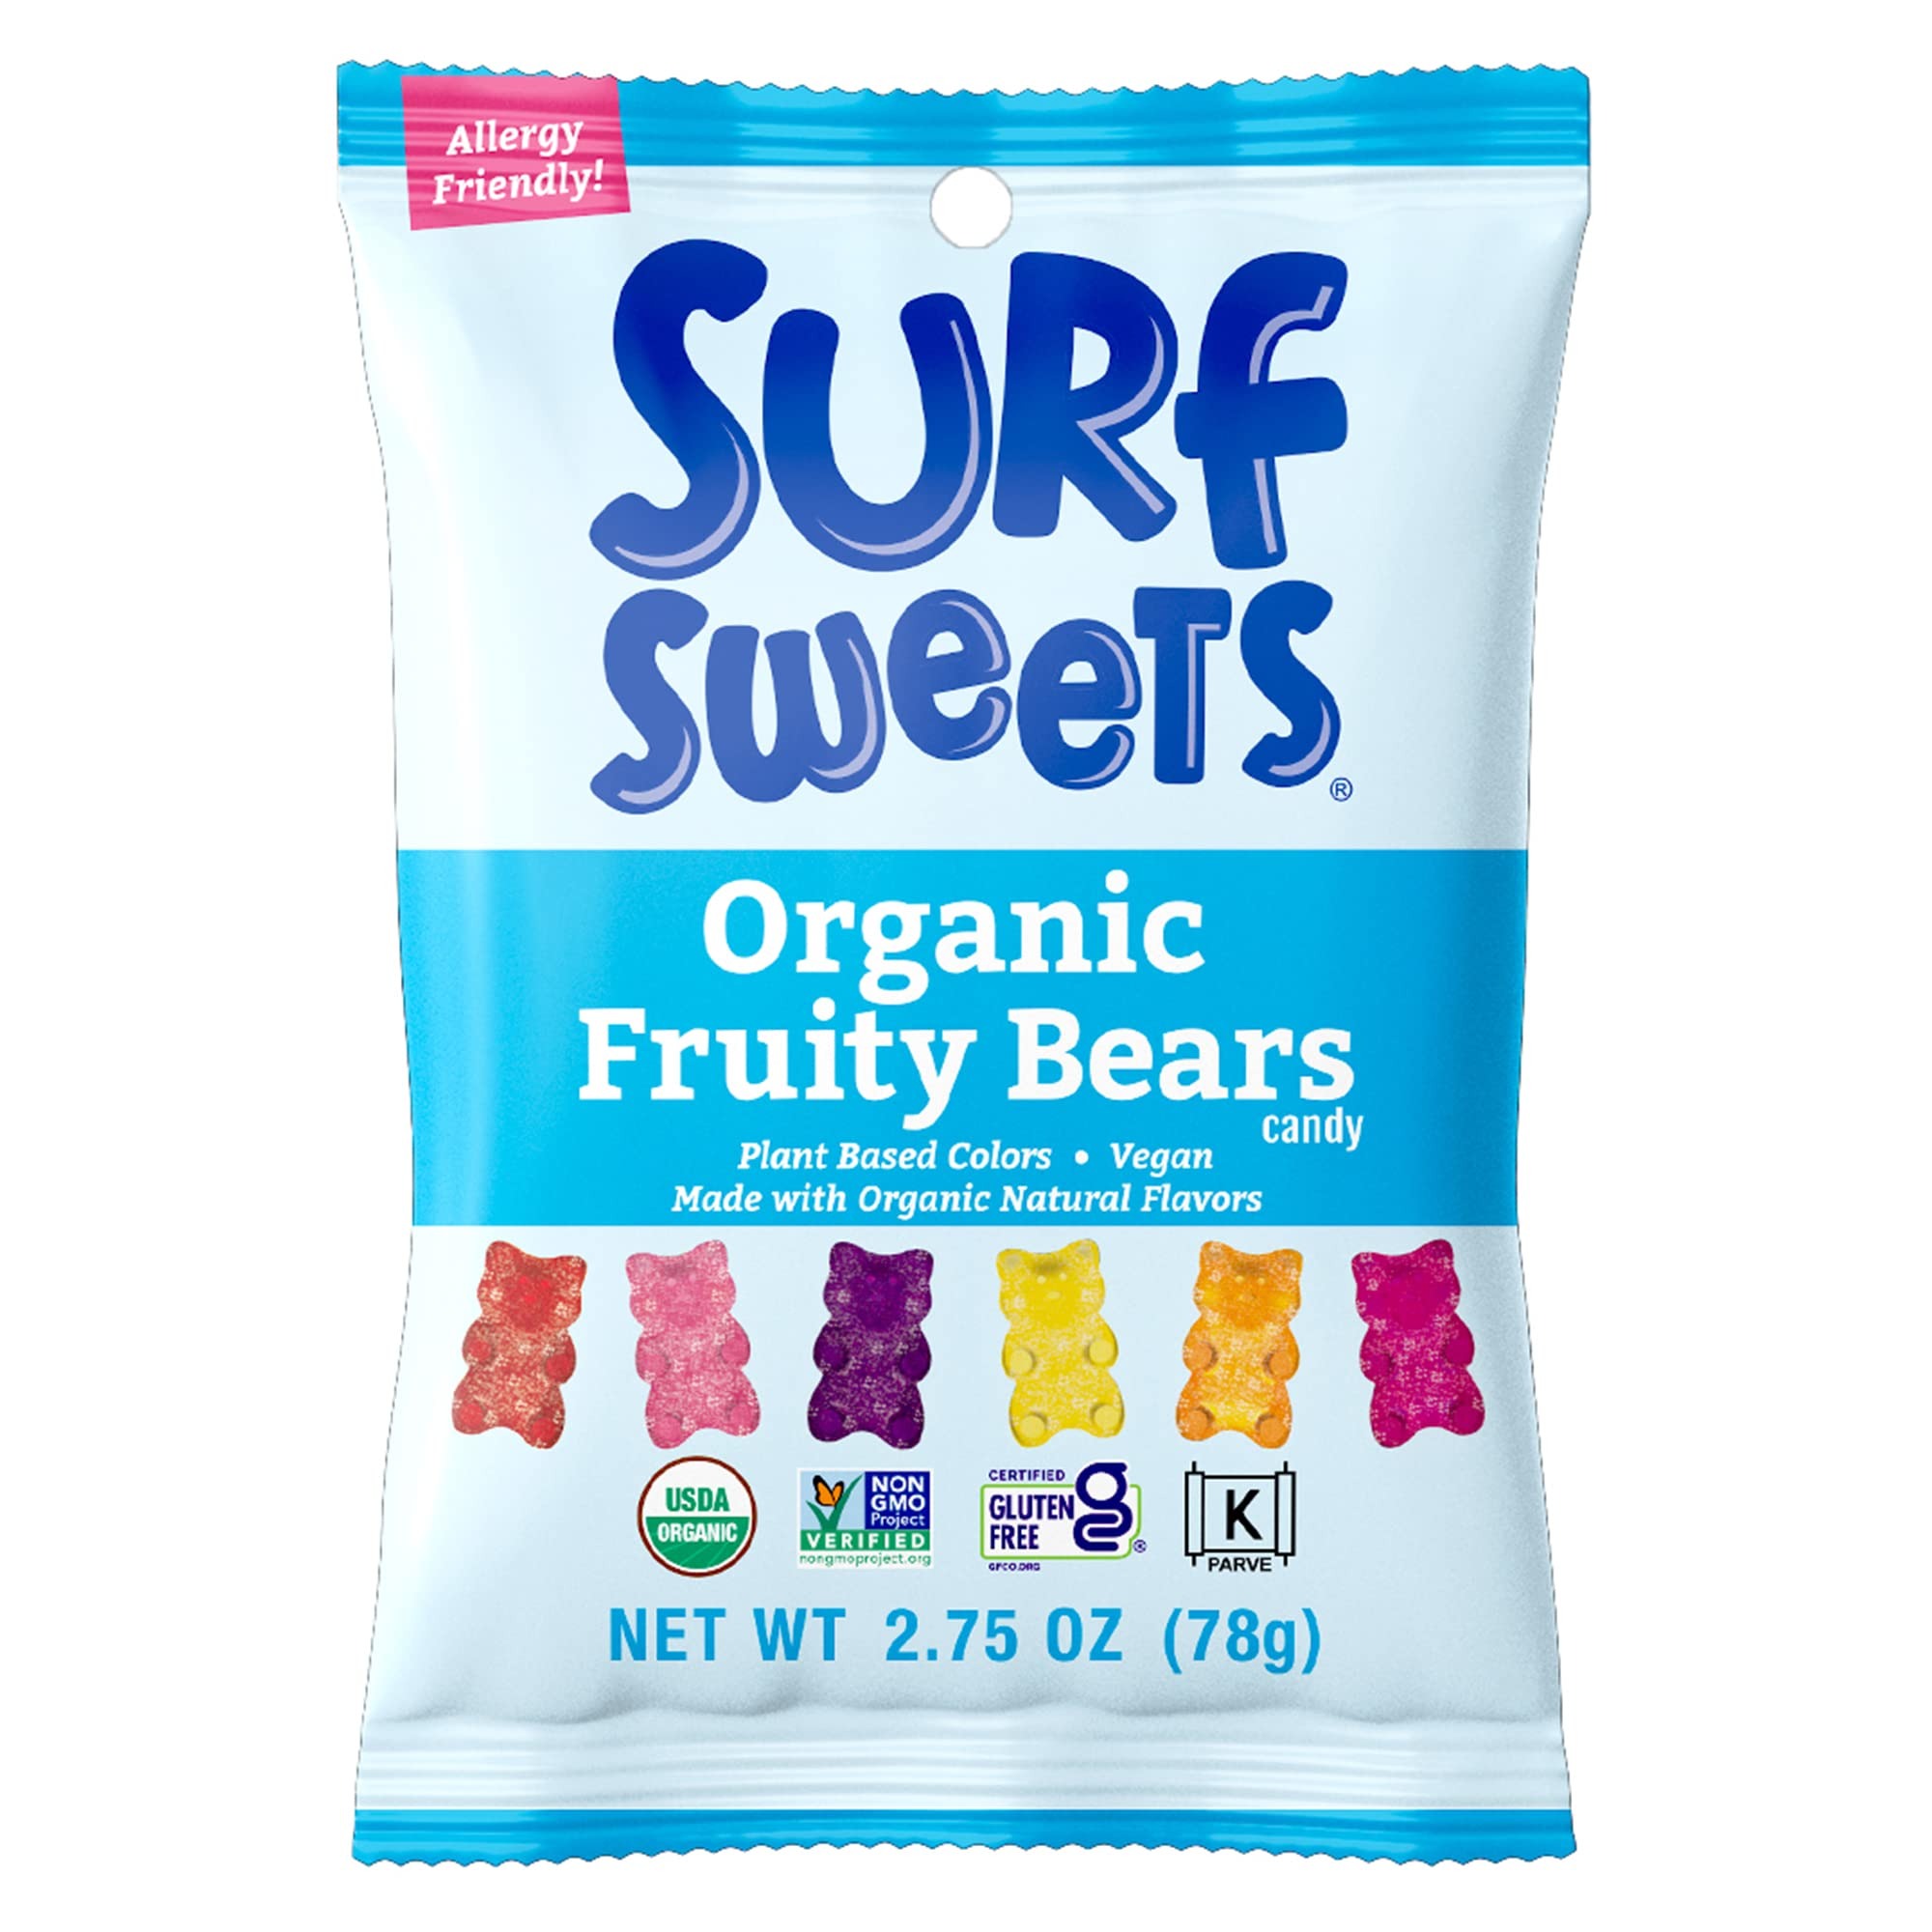
Item Name: Surf Sweets Organic Fruity Bears, Non GMO Project Verified, Gluten Free, Nut-Free, Vegan & No Artificial Colors or Flavors, 2.75 oz (Pack of 12)
Bullet Point 1: DELICIOUS VEGAN GUMMY BEARS - Full of fresh fruit flavor these lightly sugar sanded gummies are updated for the way you treat yourself today
Bullet Point 2: ALLERGY FRIENDLY- Produced and packaged in a facility free of the Top 10 most common food allergens including peanuts, tree nuts, dairy, eggs, soy, wheat, fish, shellfish, sesame and sulfites
Bullet Point 3: NO ARTIFICIAL COLORS & NATURALLY FLAVORED - We use organic vegetables and plants for color, and fruit essences for flavor. Each bag of gummies contains: cherry, lemon, strawberry, grape, orange, and grapefruit
Bullet Point 4: SOCIALLY CONSCIOUS - We're members of 1% for the Planet. When you buy Surf Sweets you help us support the Rozalia Project which cleans and protects the ocean
Bullet Point 5: PACK OF 12 - Comes in Pack of 12 at 2.75 ounces a bag
Value: 33.0
Unit: Ounce

Price: 2.345